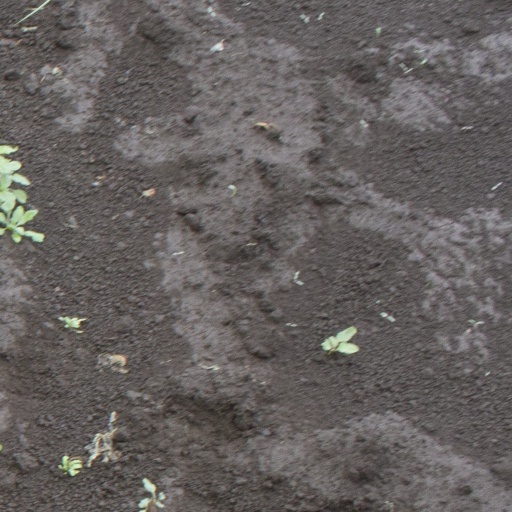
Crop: soybean